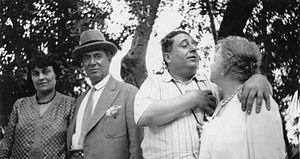
photo de Léonce Perret en compagnie de sa femme Valentine Perret et deux amis, dans les années 1920
Léonce Perret est un comédien, metteur en scène de théâtre, scénariste, réalisateur et producteur de cinéma français né le 14 mars 1880 à Niort, et mort le 12 août 1935 dans le 7ᵉ arrondissement de Paris.